Govinda Govinda (1994 film)

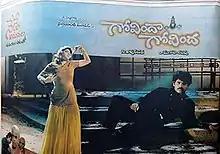
Movie Poster

Govinda Govinda is a 1994 Indian Telugu-language supernatural heist film written and directed by Ram Gopal Varma. Produced by C. Aswani Dutt on Vyjayanthi Movies banner, the film stars Nagarjuna and Sridevi in lead roles, alongside Paresh Rawal, Kota Srinivasa Rao, and Master Anil Raj. The music was composed by Raj–Koti.